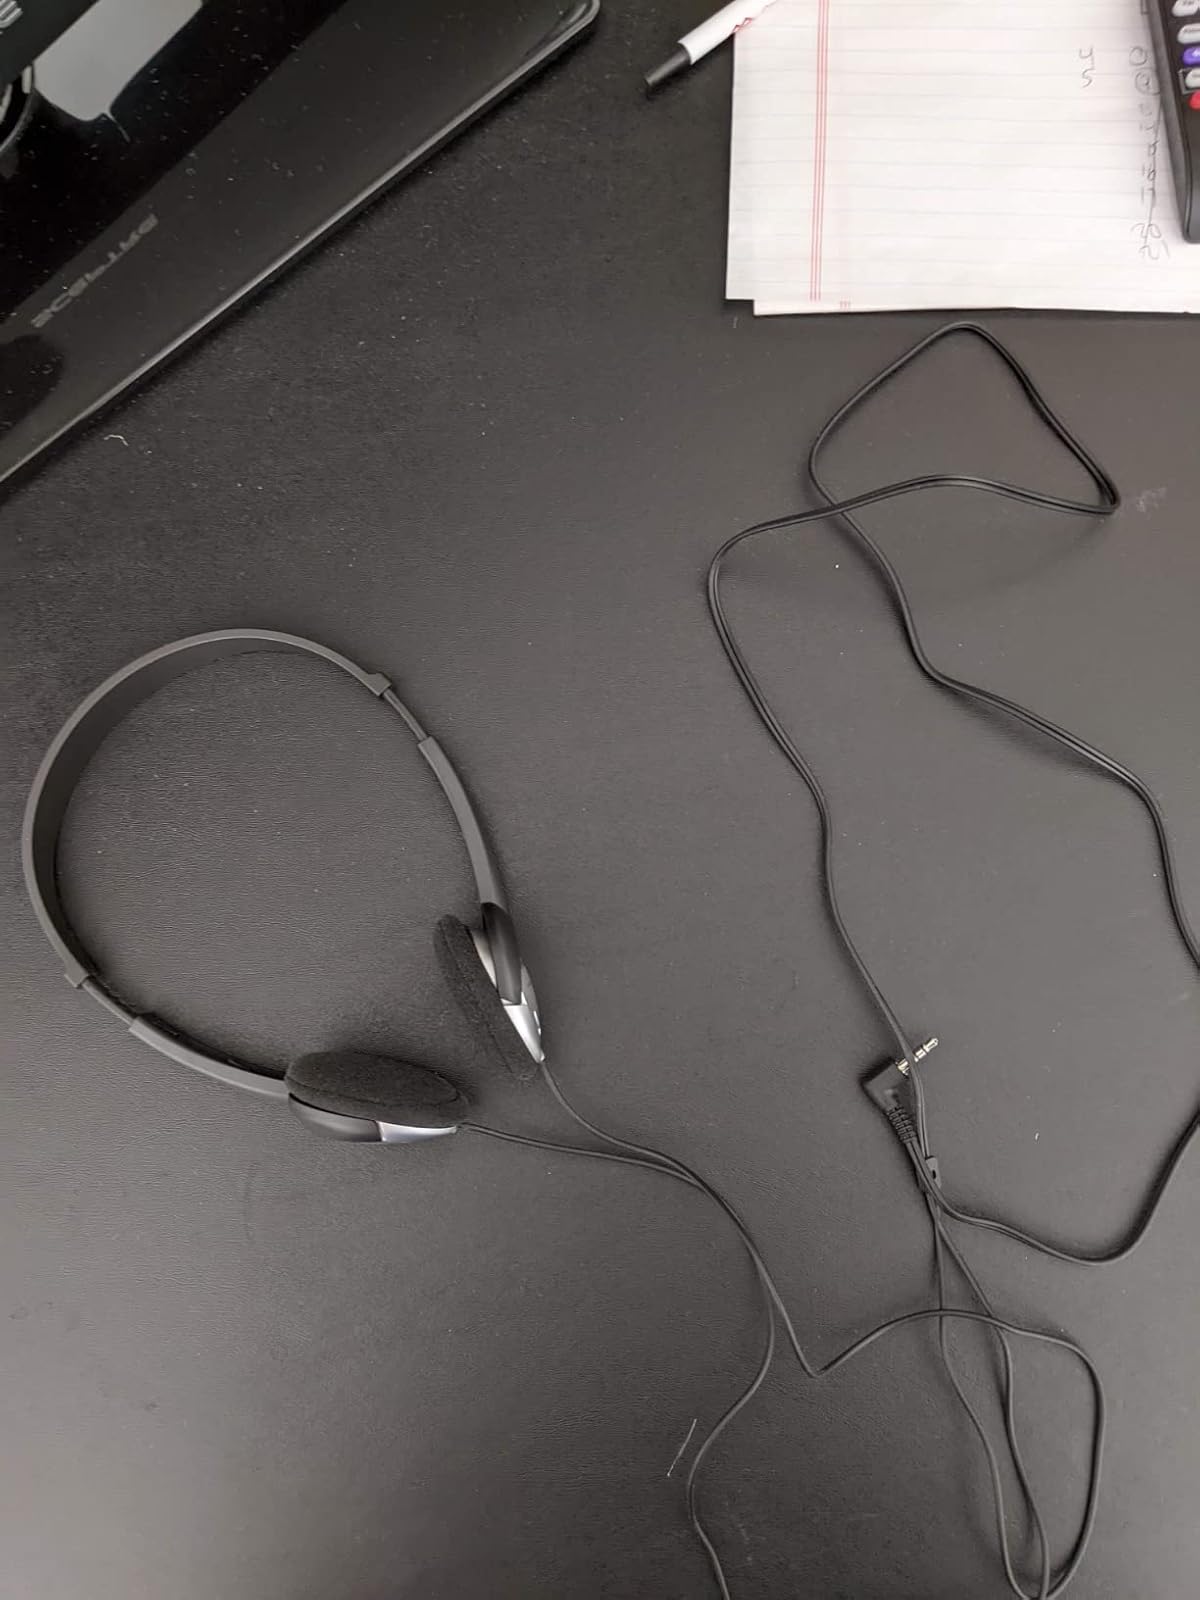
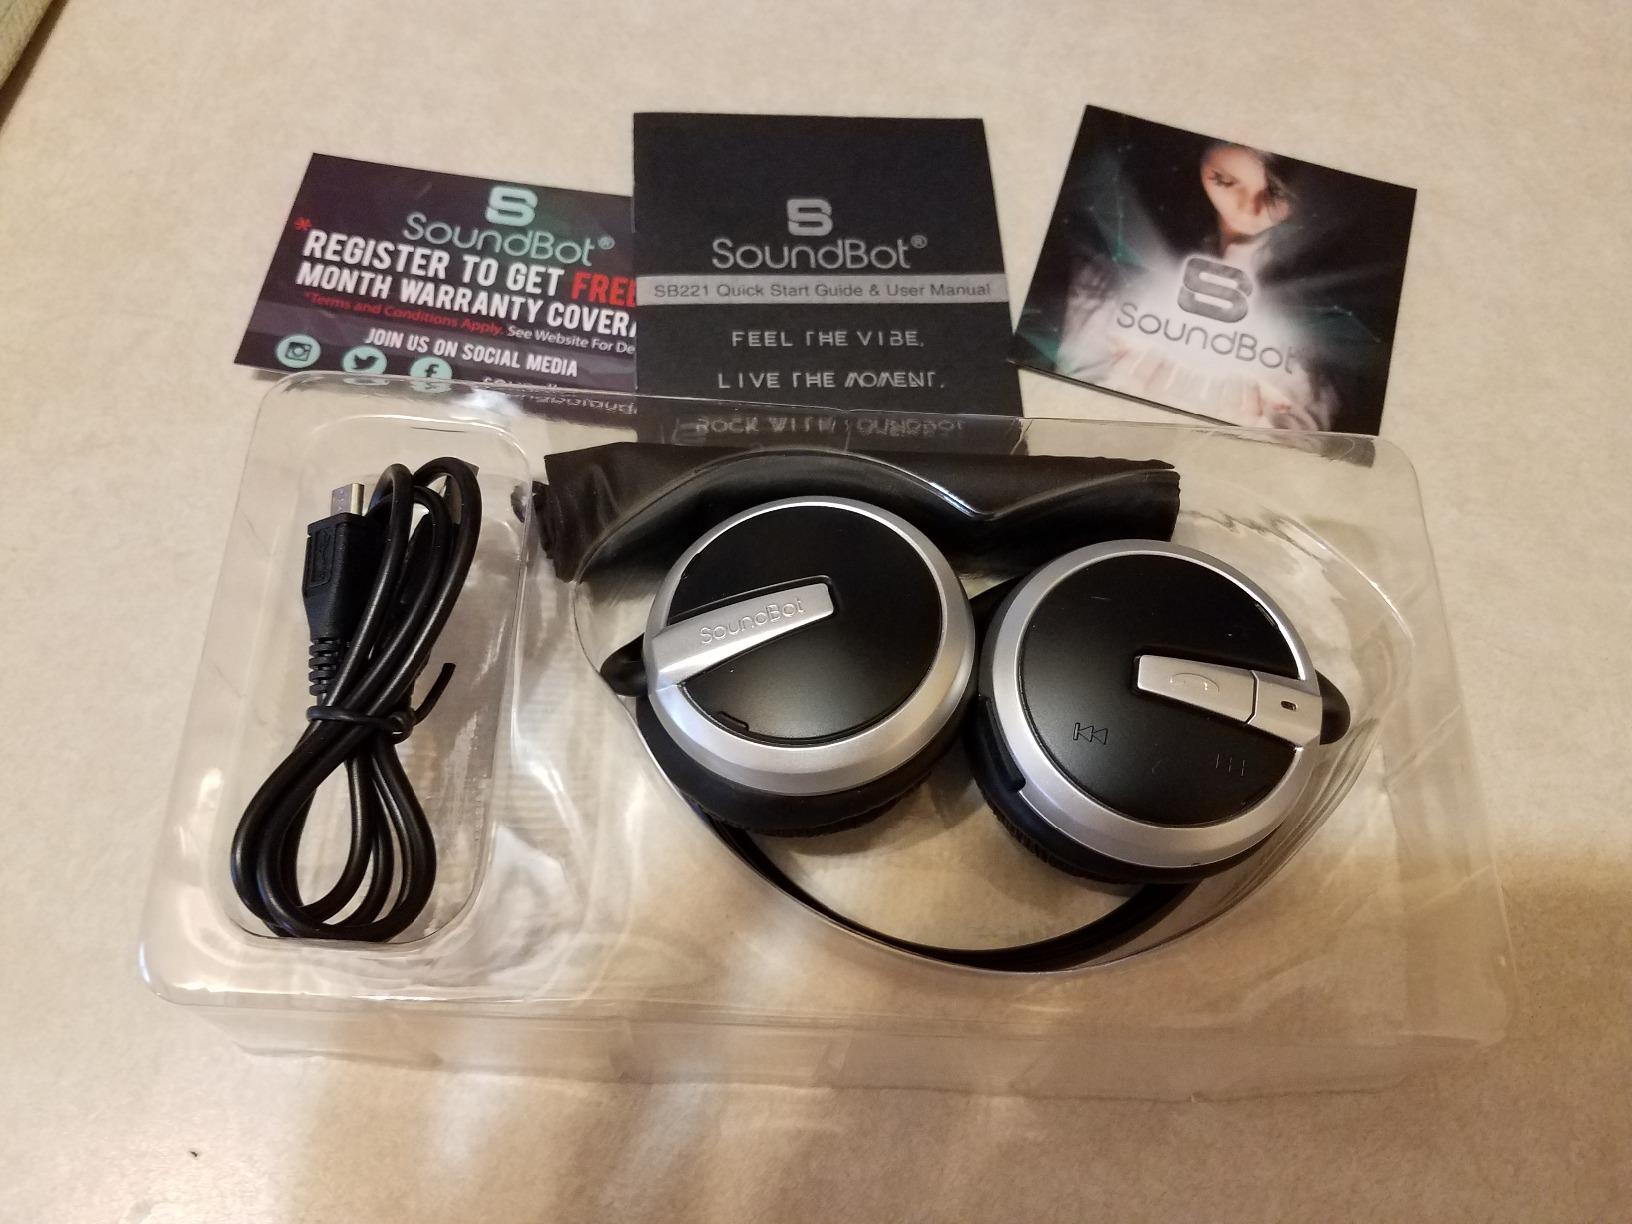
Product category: headphones
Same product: no